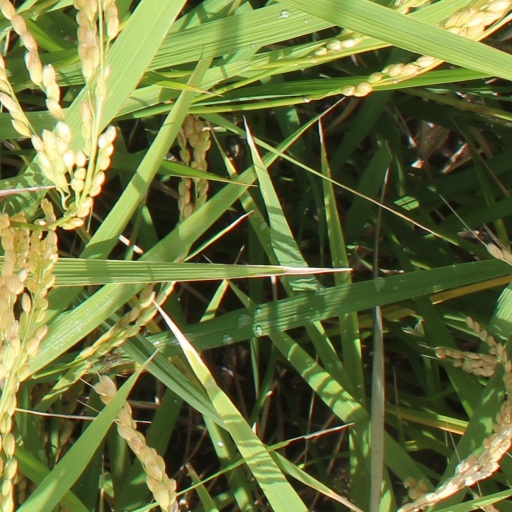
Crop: rice